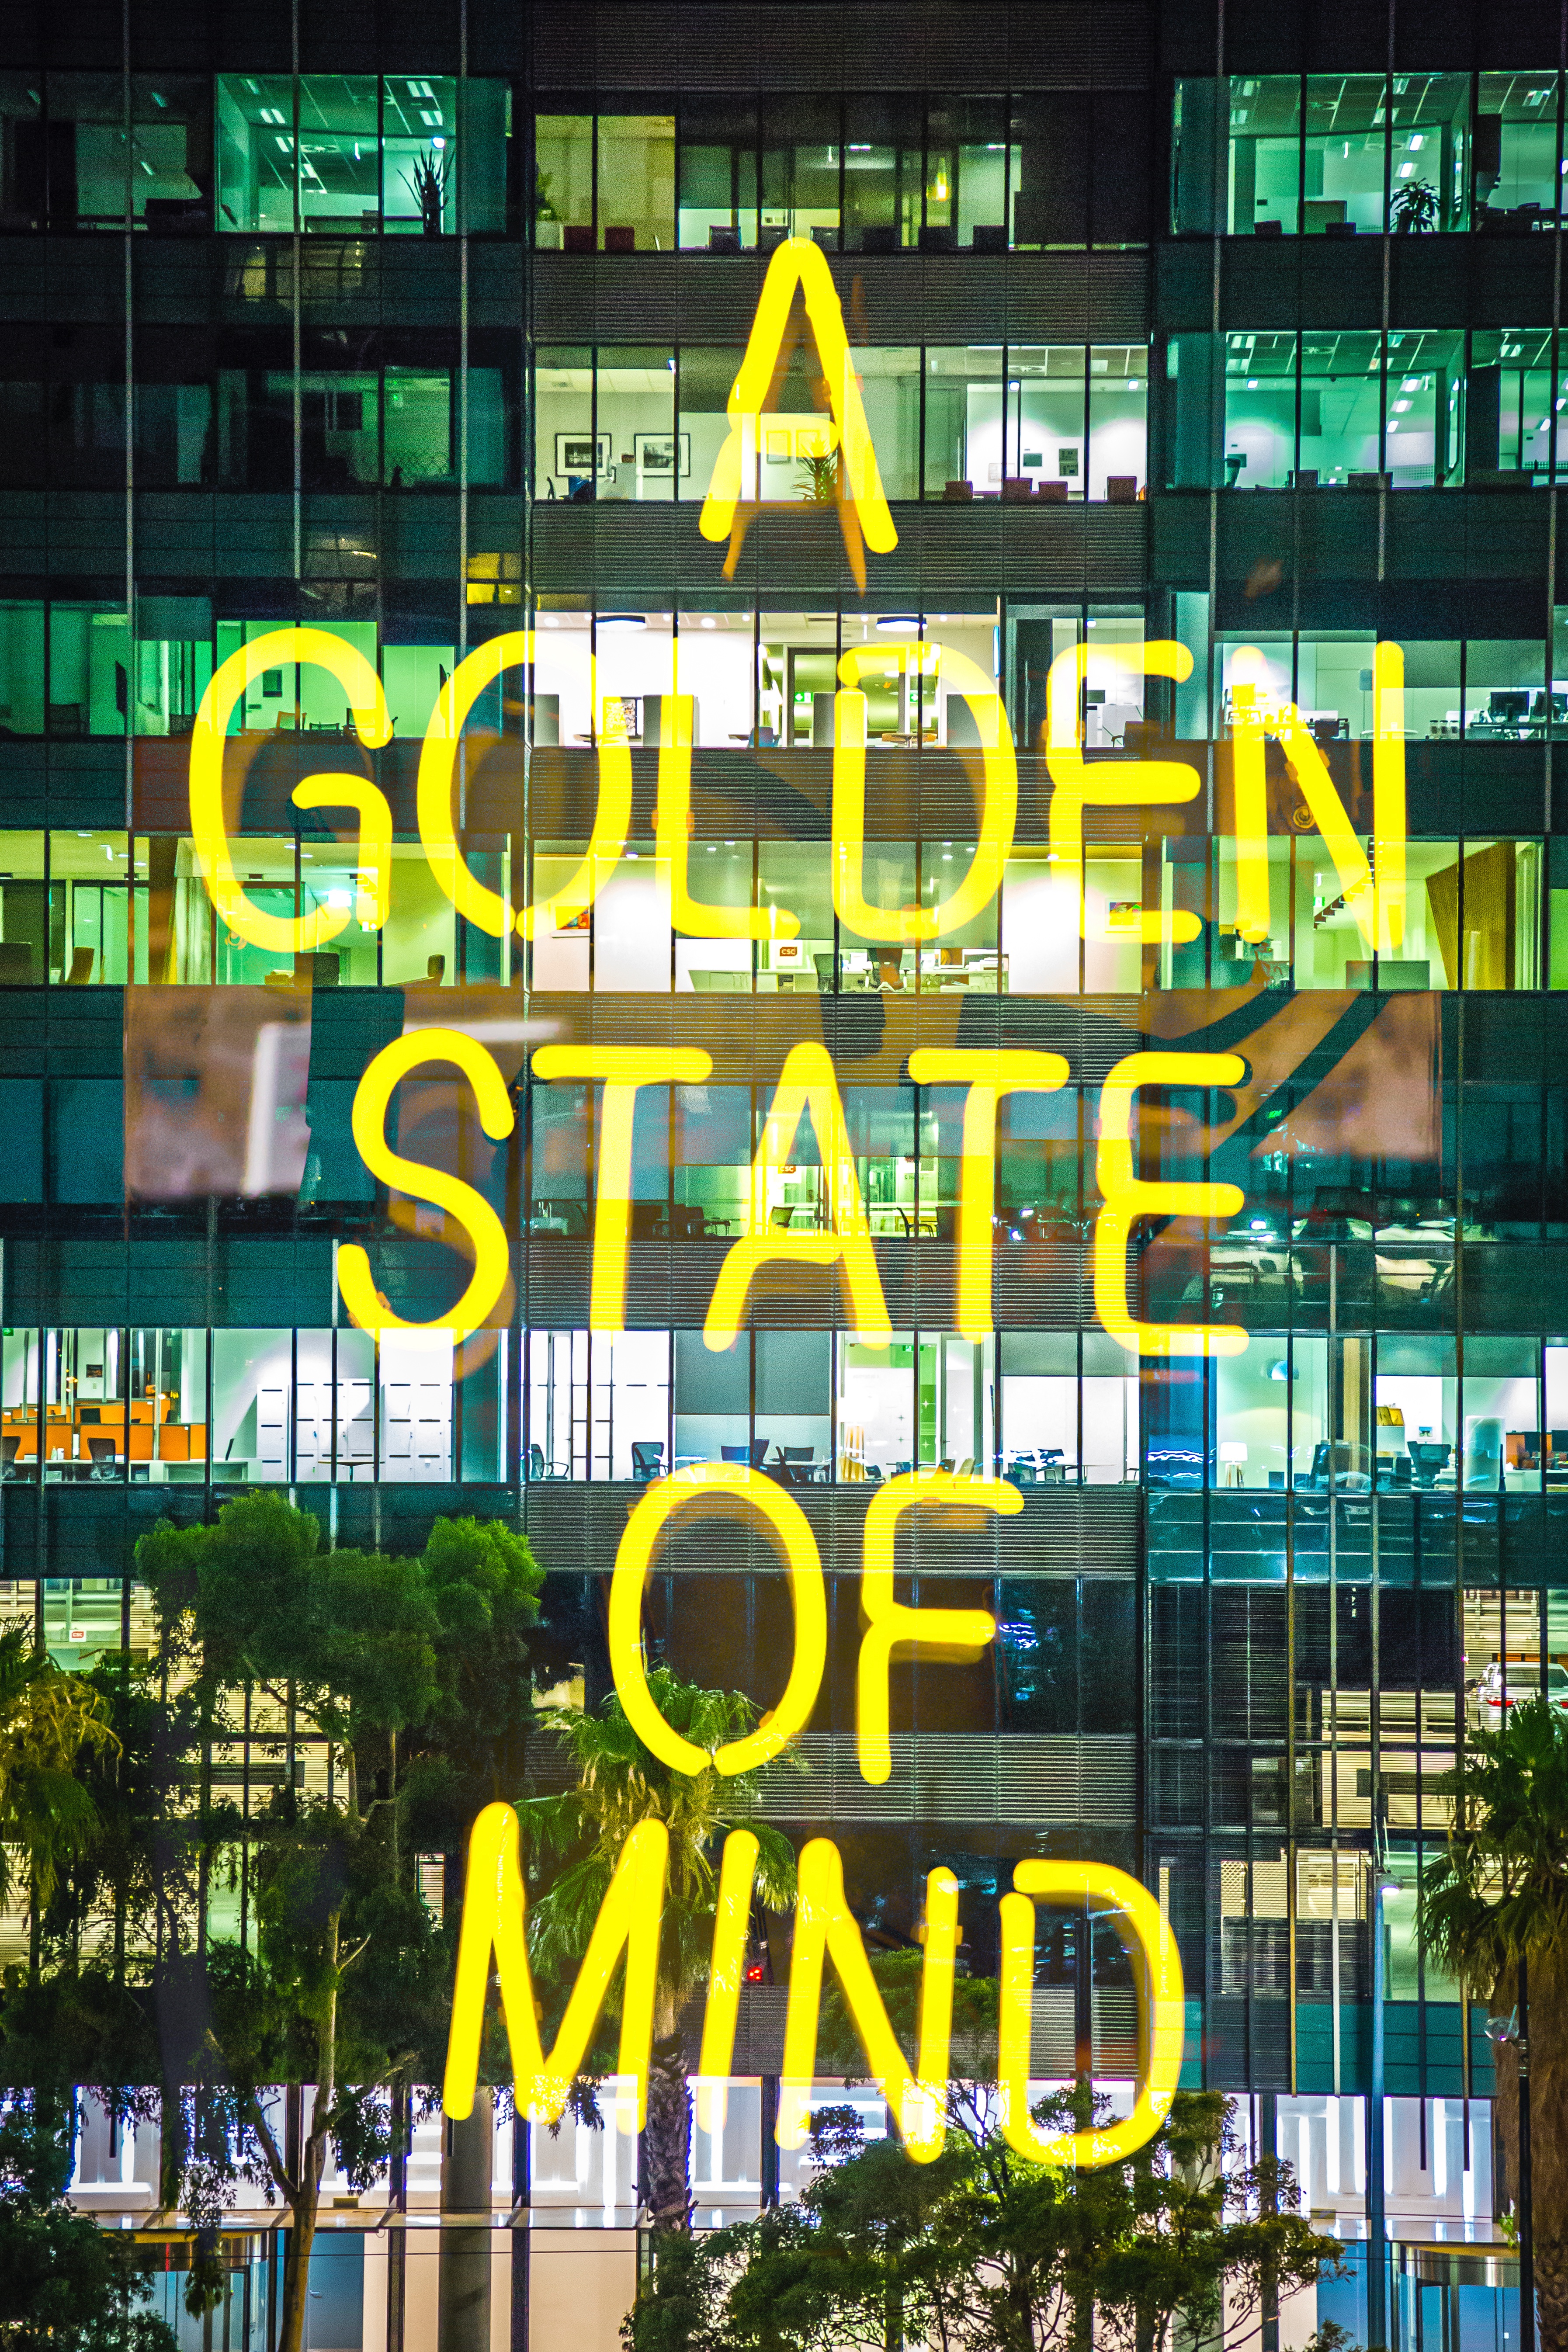
light, typography, signage, neon, neon sign, art, offices, metropolis, screenshot